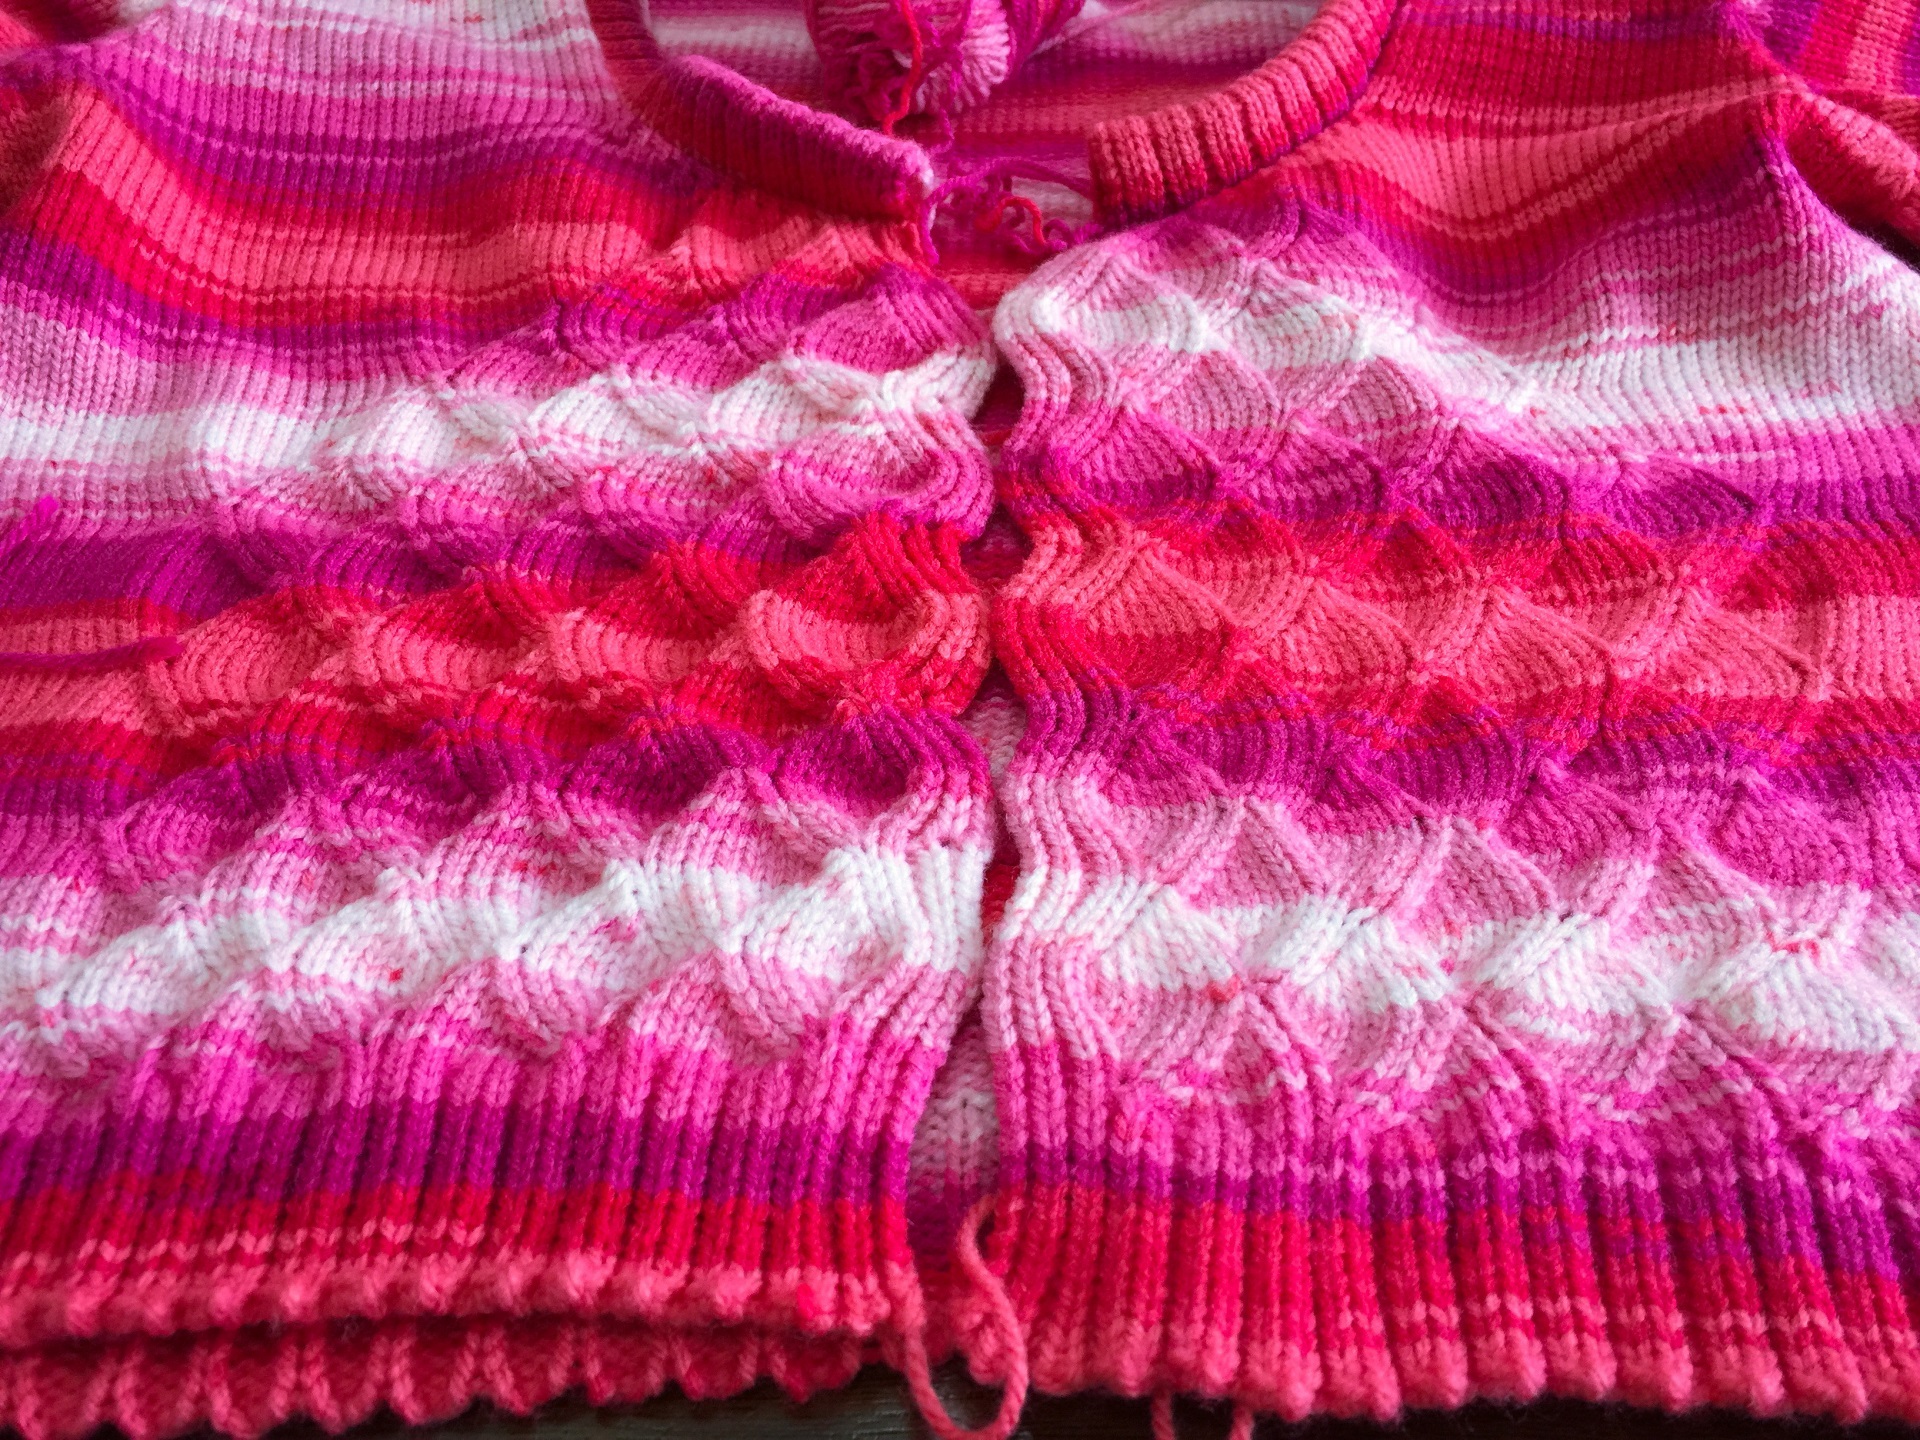
winter, needle, purple, petal, home, pattern, fashion, craft, clothing, colorful, knit, pink, yarn, wool, sweater, knitwear, fabric, sewing, thread, woolen, crochet, knitting, textile, art, design, handmade, diy, magenta, knitted, hobby, needlework, fashion accessory